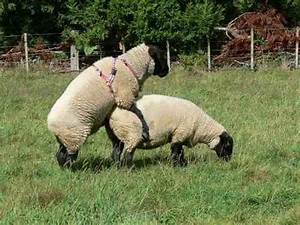
Label: pecora